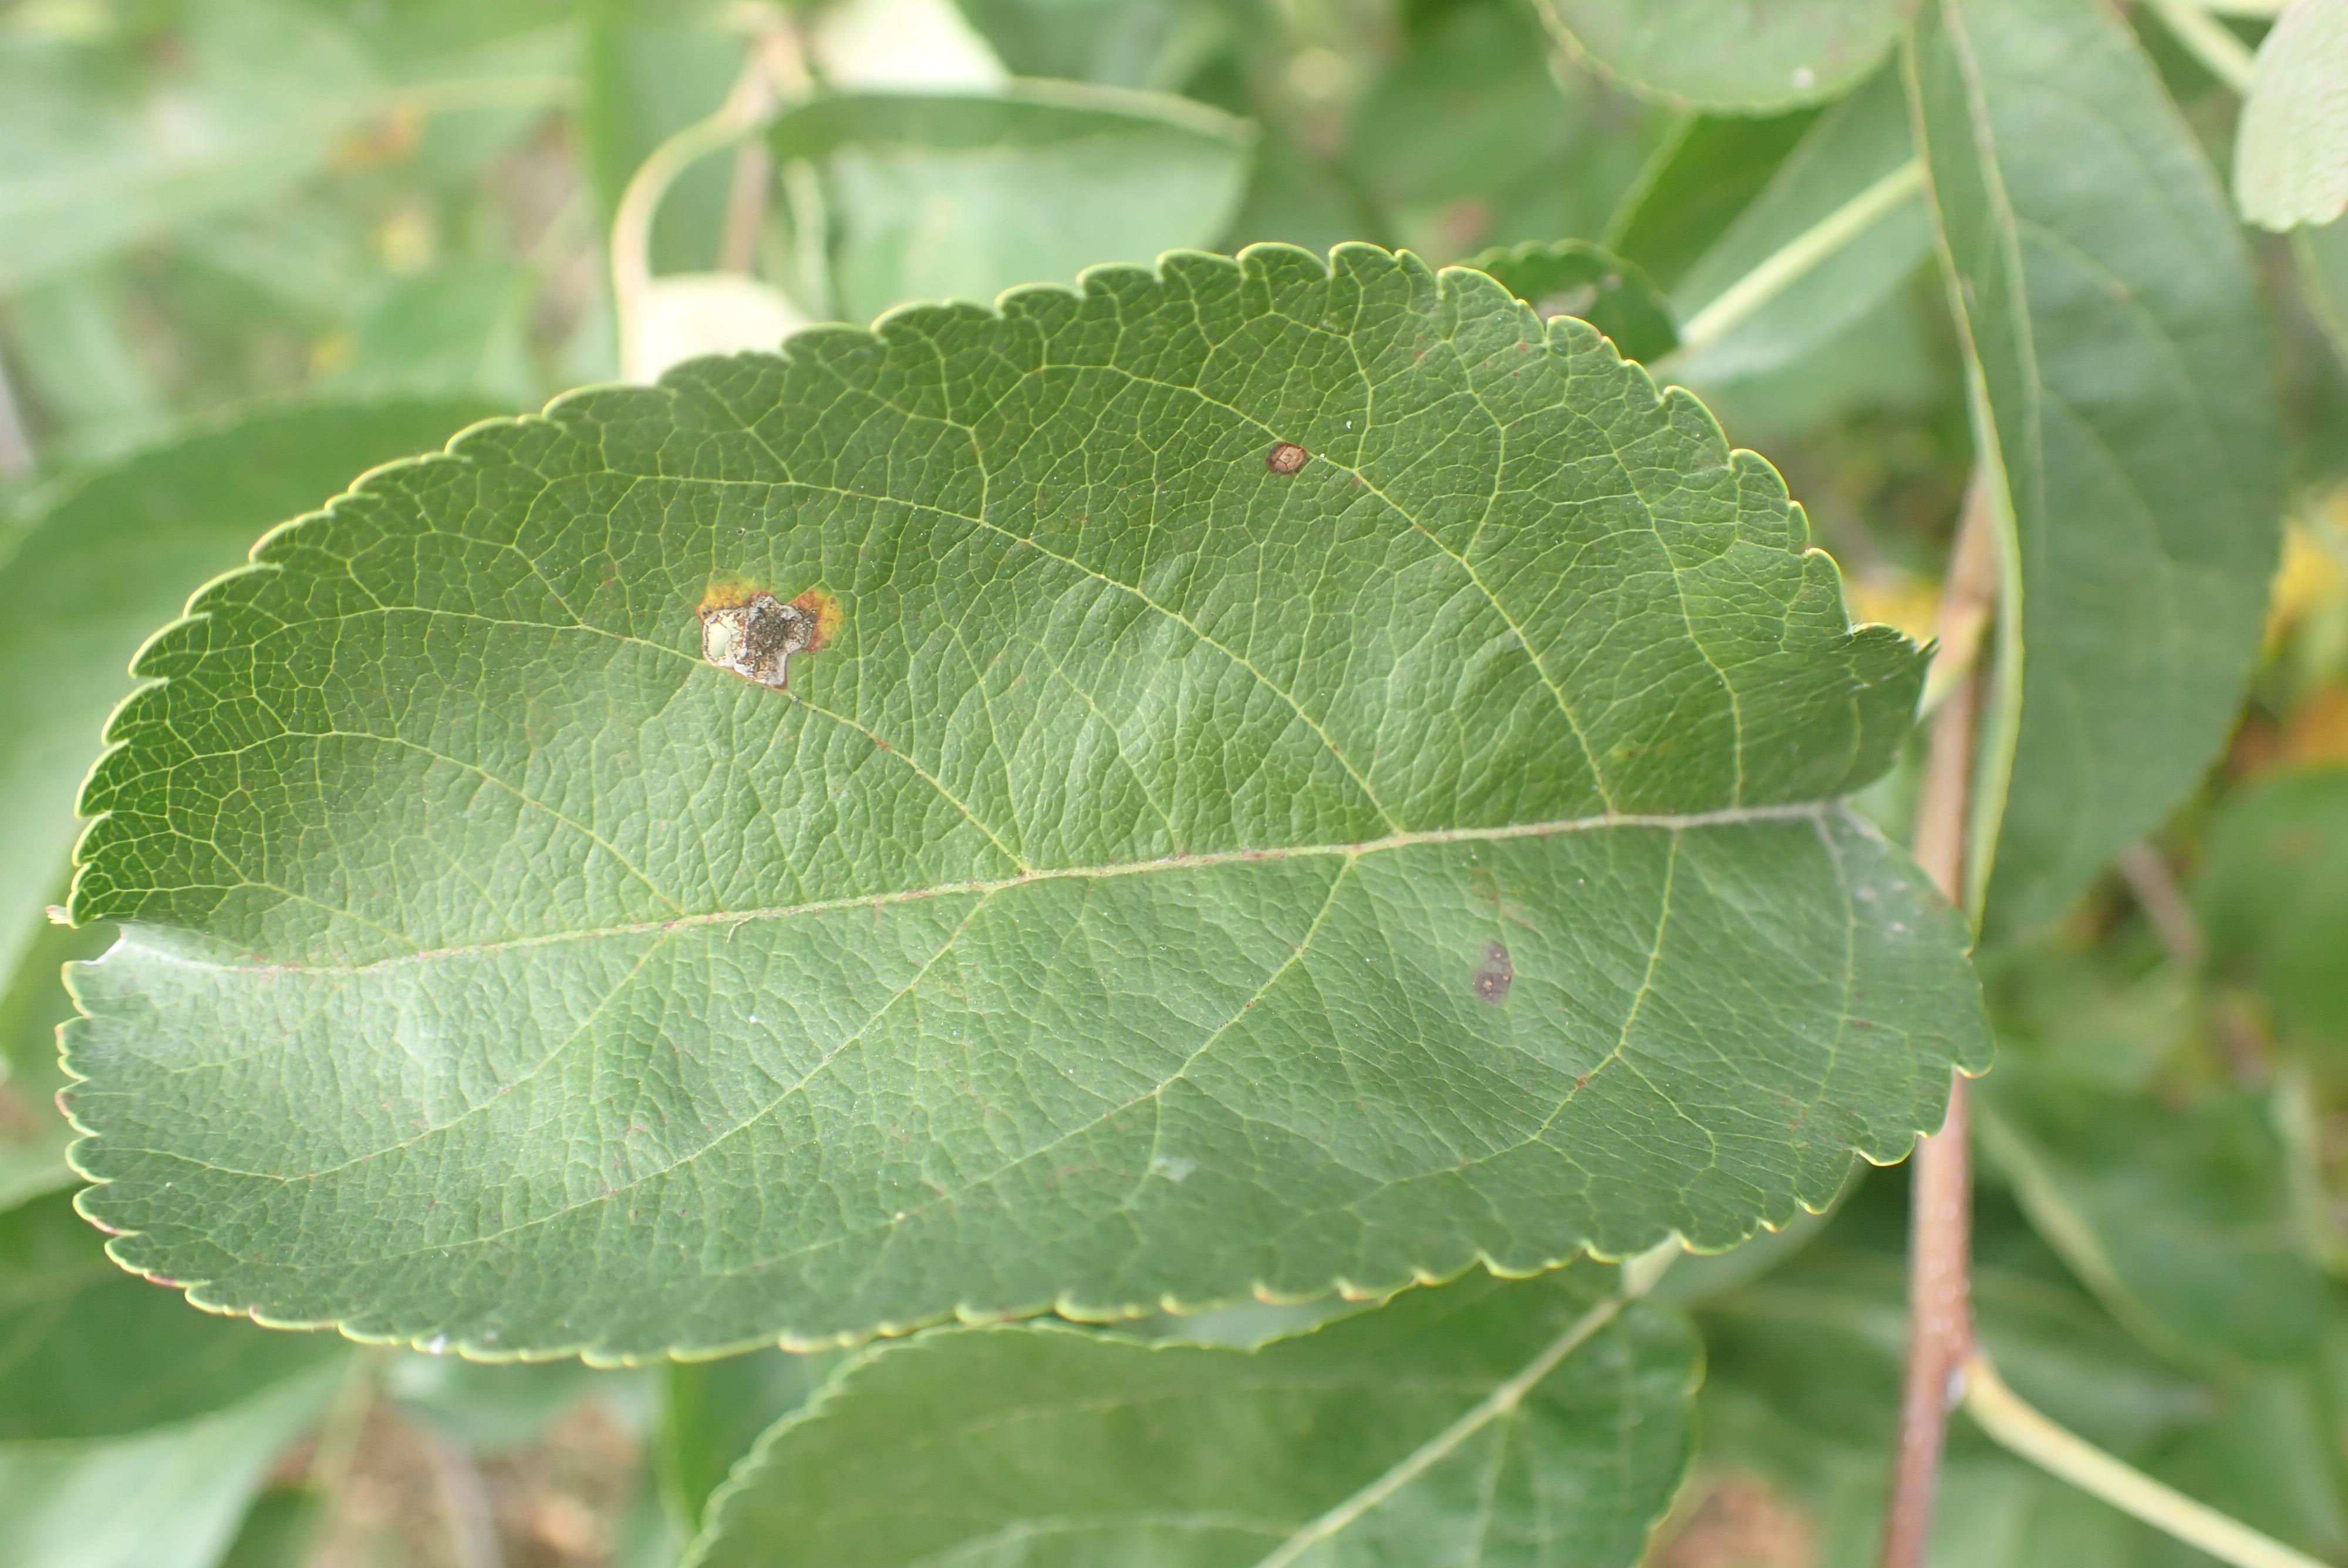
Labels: complex